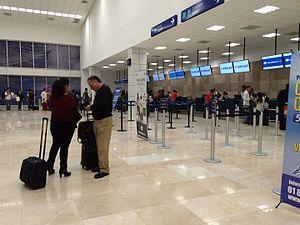
L'aéroport international General Heriberto Jara ou l'aéroport international de Veracruz, code AITA : VER • code OACI : MMVR • code DGAC M. : VER, est un aéroport international situé à Veracruz, dans l'État de Veracruz, au Mexique. Il gère le trafic aérien national et international pour la ville de Veracruz.